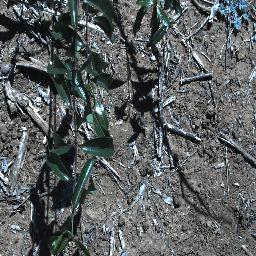
Label: rubber_vine